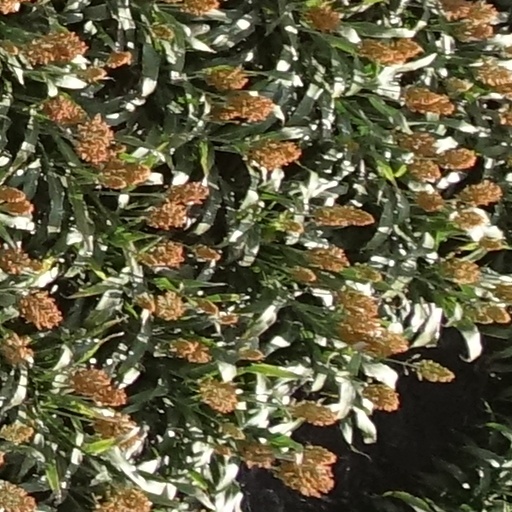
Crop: sorghum